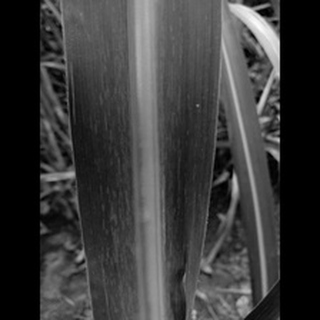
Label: sugarcane_mosaic